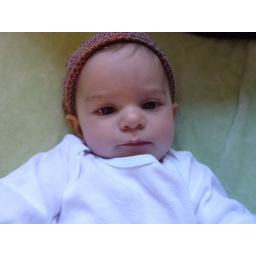
in her cute hat - shot 2